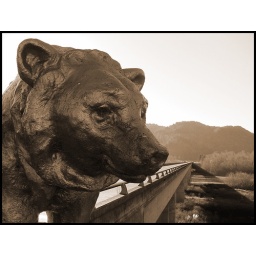
One of four golden bears that guard (one on either side of either end of) the bridge over the Klamath river.